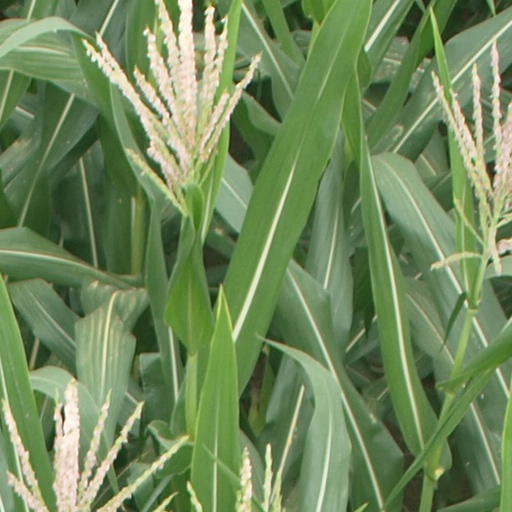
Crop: maize; corn